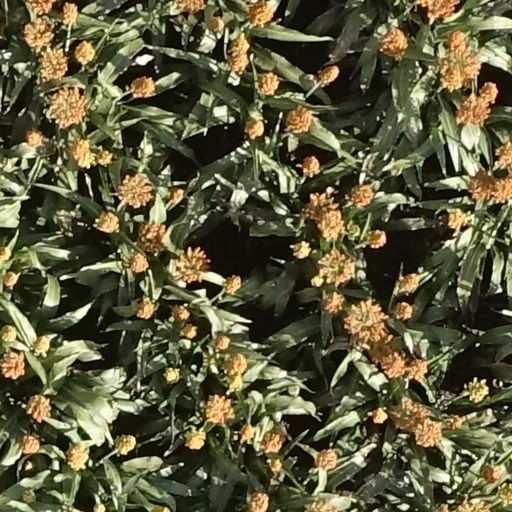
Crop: sorghum